World population

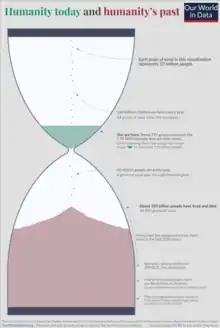
Visual comparison of the world population in past and present

Estimates of world population by their nature are an aspect of modernity, possible only since the Age of Discovery. Early estimates for the population of the world date to the 17th century: William Petty, in 1682, estimated the world population at 320 million (current estimates ranging close to twice this number); by the late 18th century, estimates ranged close to one billion (consistent with current estimates). More refined estimates, broken down by continents, were published in the first half of the 19th century, at 600 million to 1 billion in the early 1800s and 800 million to 1 billion in the 1840s.